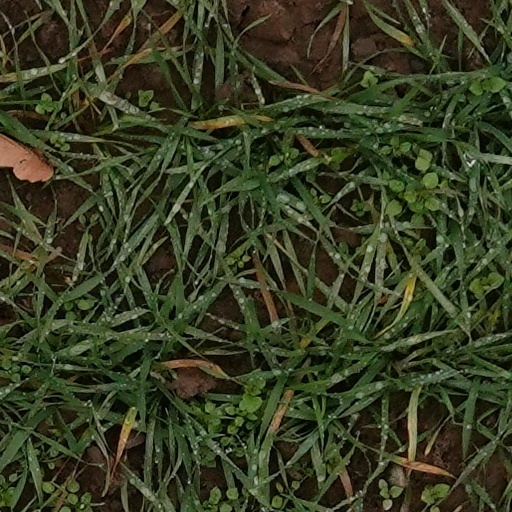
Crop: wheat